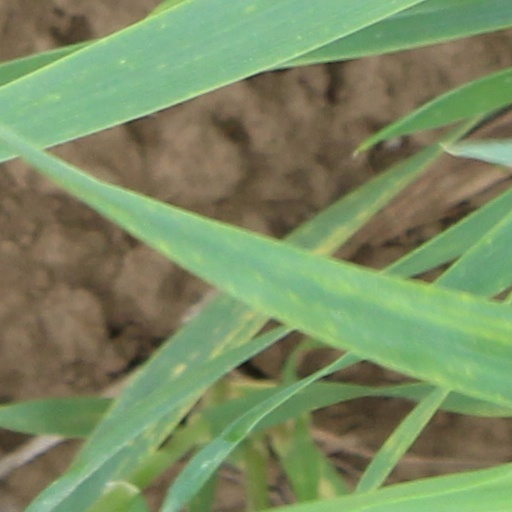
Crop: wheat